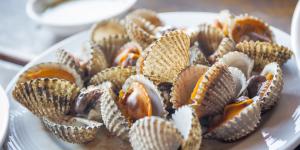
berberechos al vapor en microondas con vino blanco